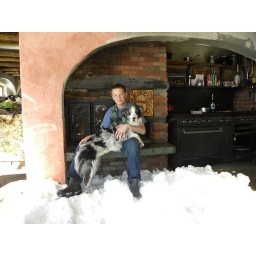
boy and dog in snow